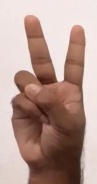
ASL sign: V